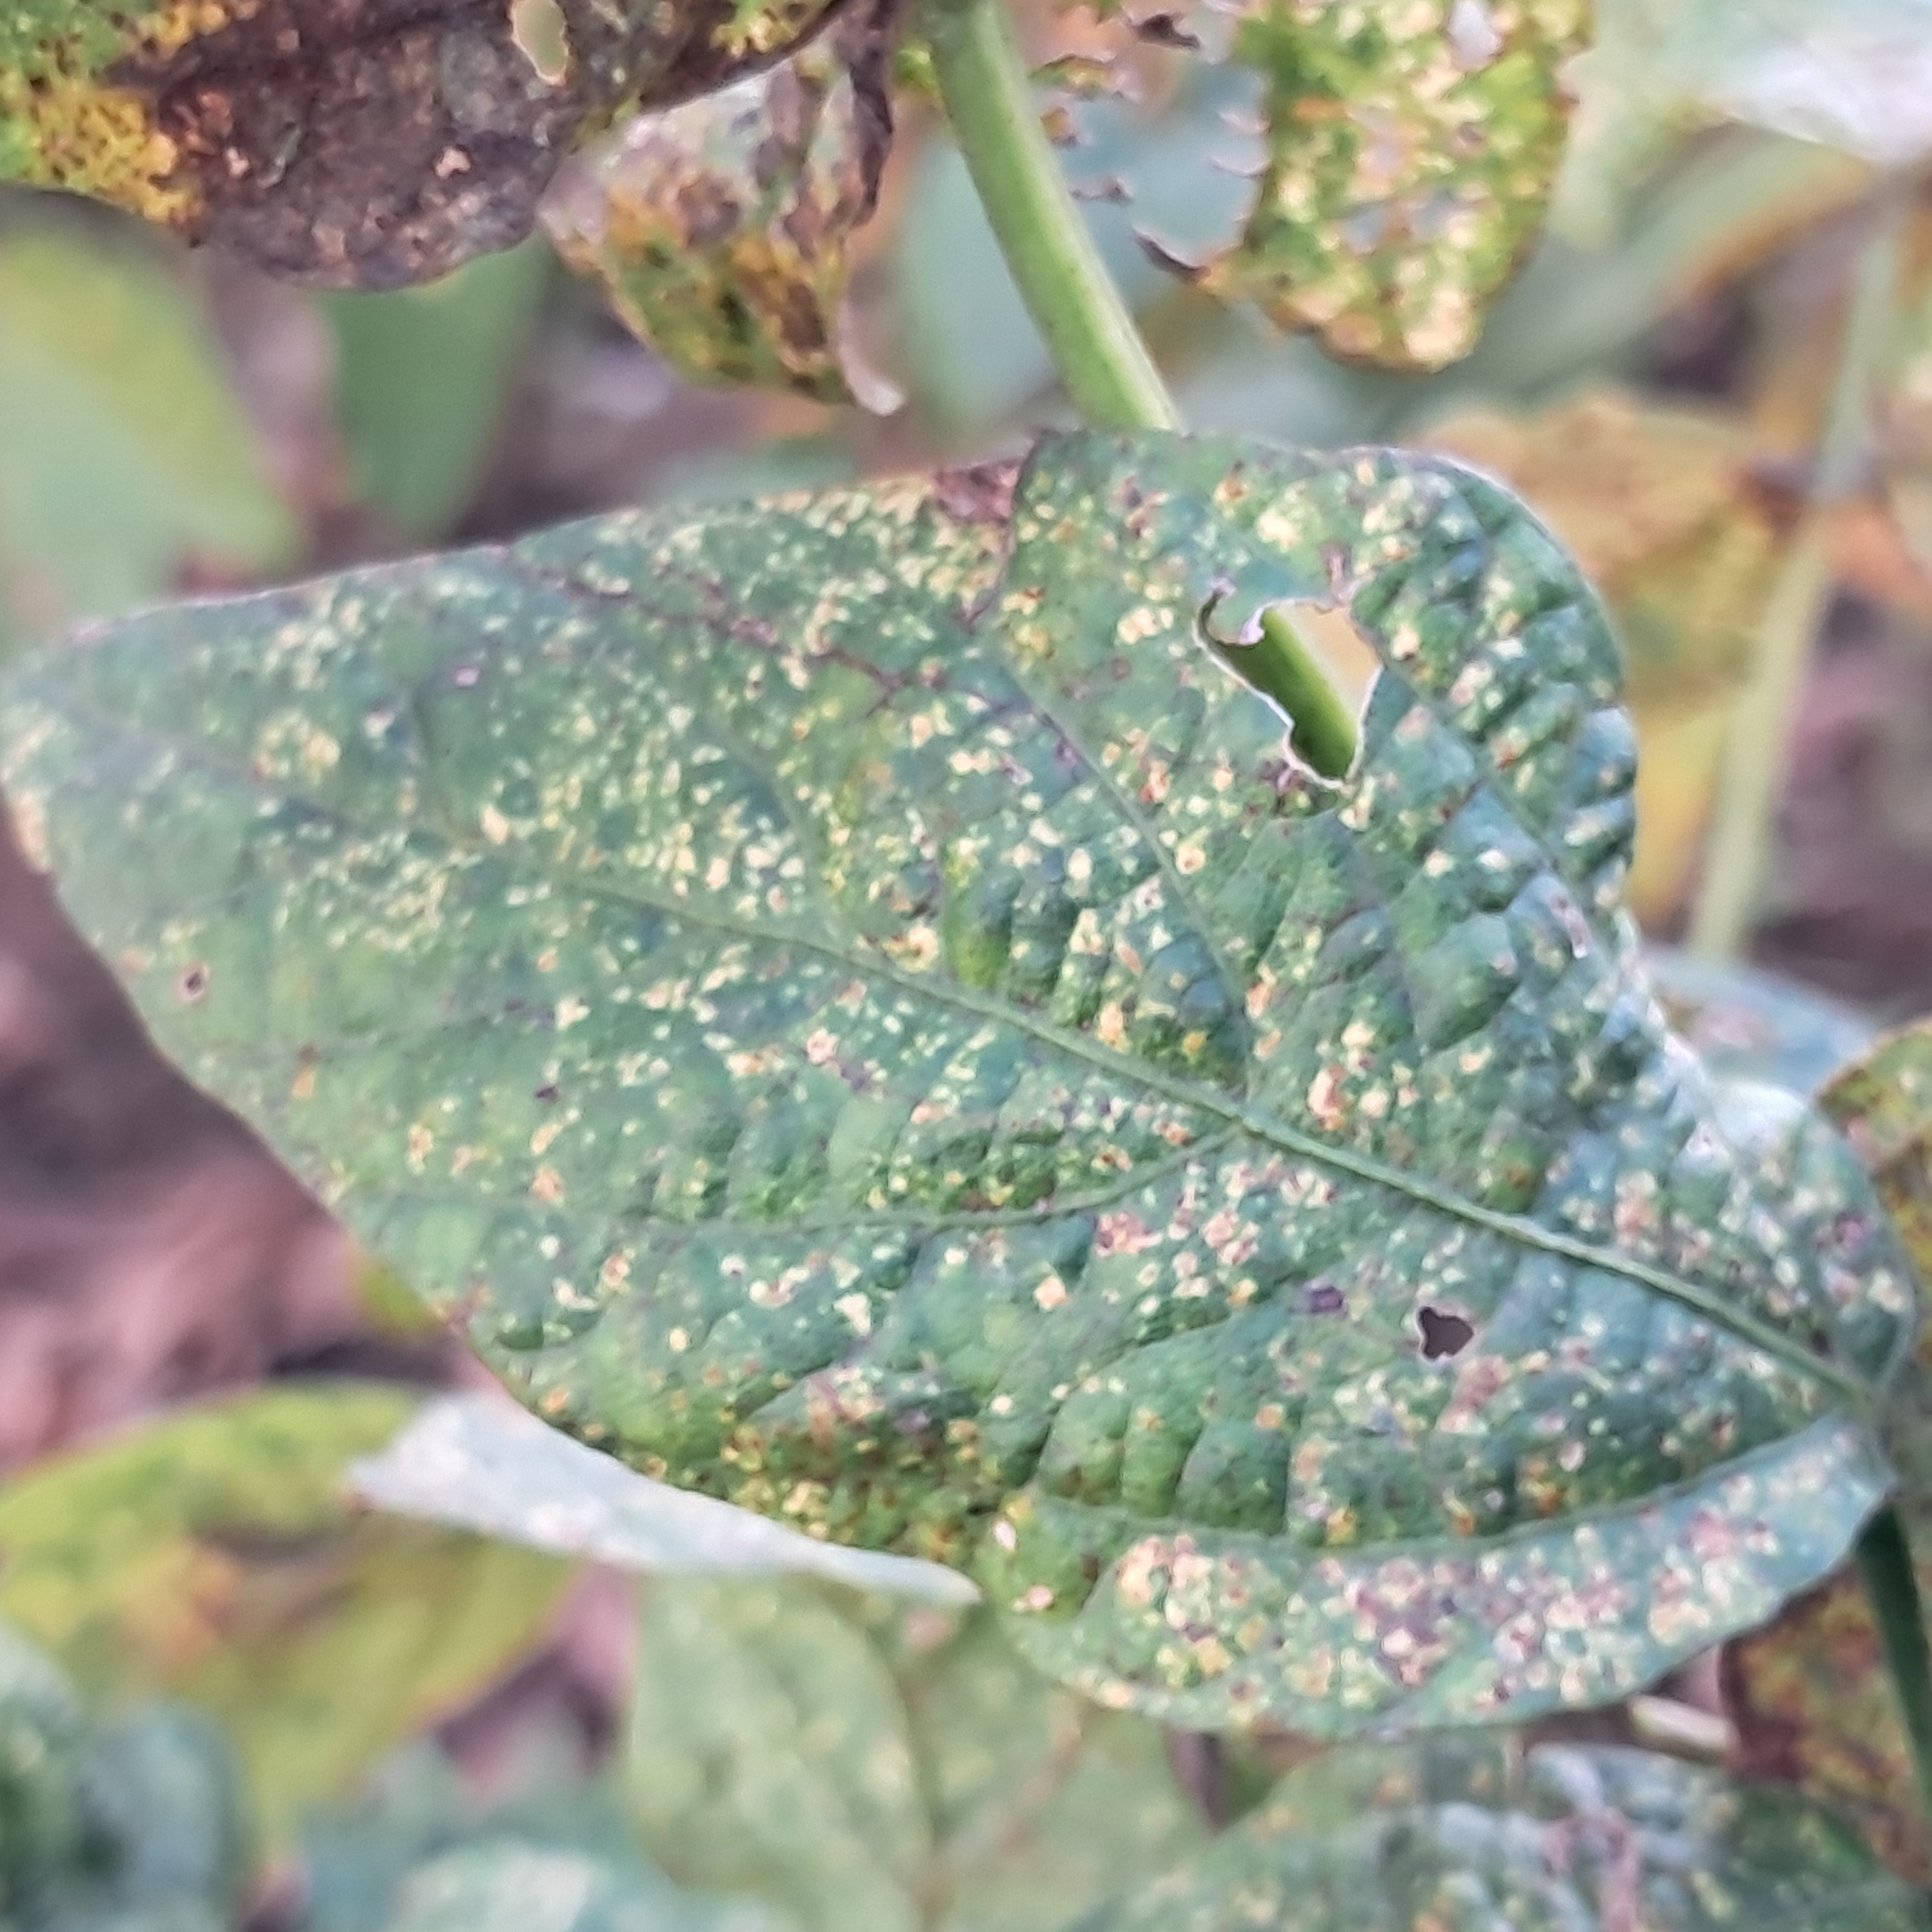
Label: Mosaic